Braak staging

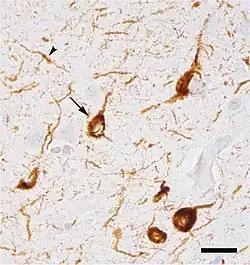
Abnormal accumulation of tau protein, which constitutes neurofibrillary tangles, in neuronal cell bodies (arrow) and neuronal extensions (arrowhead) in the neocortex of a patient who had died with Alzheimer's disease at Braak stage VI. The bar = 25 microns (0.025 millimeters).

Staging in Alzheimer's disease was described by Braak in 1991. Braak stages I and II are used when neurofibrillary tangle involvement is confined mainly to the transentorhinal region of the brain, stages III and IV when there is also involvement of limbic regions such as the hippocampus, and V and VI when there is extensive neocortical involvement. This should not be confused with the degree of senile plaque involvement, which progresses differently.